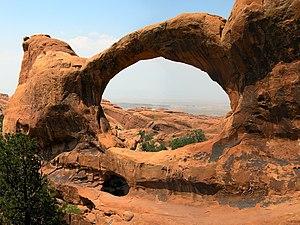
Double-O-Arch, dans le Parc national des Arches, dans le sud-ouest de l'Utah (États-Unis).
Edward Abbey, né le 29 janvier 1927 à Indiana dans l'État de Pennsylvanie et mort le 14 mars 1989 à Tucson dans l'Arizona, est un écrivain et essayiste américain, doublé d'un militant écologiste radical. Ses œuvres les plus connues sont le roman Le Gang de la clef à molette, qui inspira la création de l'organisation environnementale Earth First!, et son essai Désert solitaire. L'écrivain américain Larry McMurtry le considère comme « le Thoreau de l'Ouest américain ».